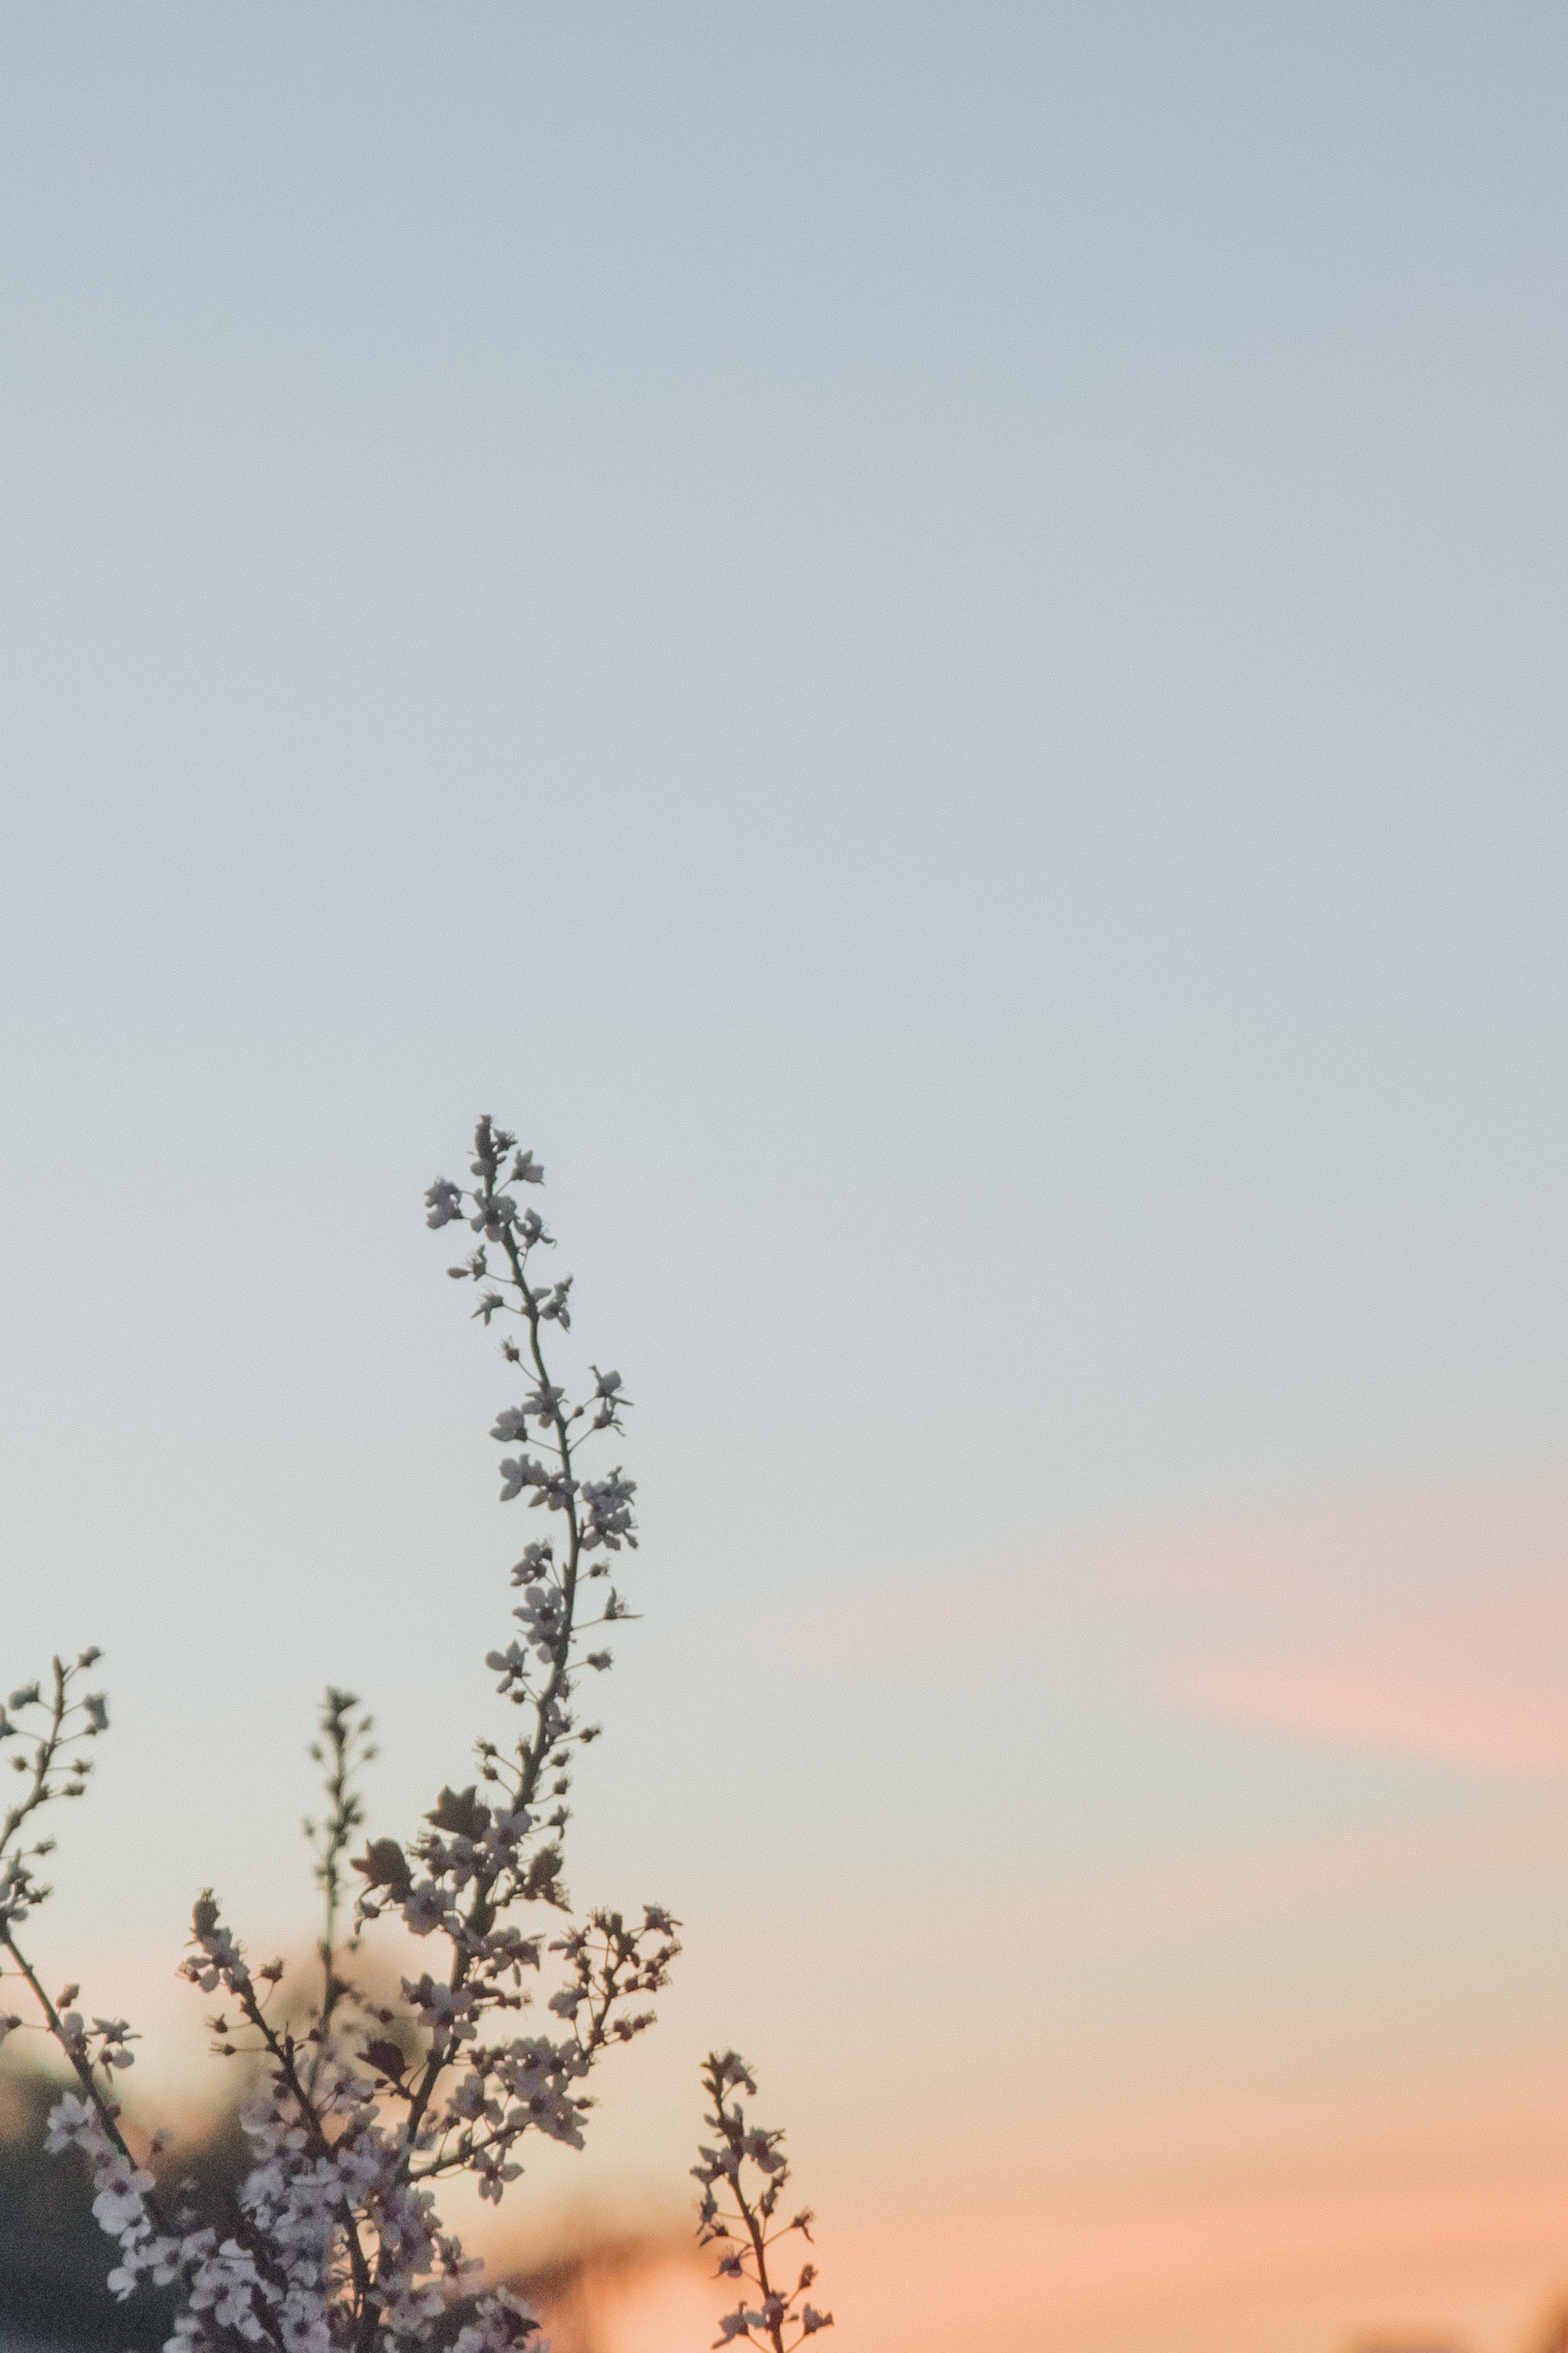
tree, branch, cloud, sky, sunlight, morning, calm, twig, atmosphere of earth, computer wallpaper